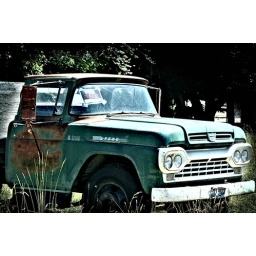
A rusty old truck sitting in a vacant lot with a for sale sign in the window.